List of members of the Flemish Parliament, 2014–2019

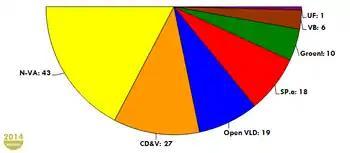
The seat division of the Parliament after the elections of 2014

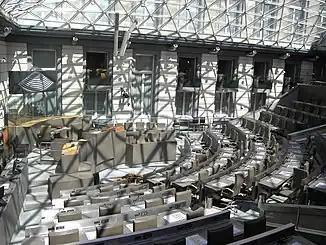
The Parliament building in Brussels

The Flemish Parliaments 12th legislature started in June 2014 (after the Belgian regional elections of 2014) and lasted until 2019. It was the fifth legislature since the members of the Flemish Parliament were first elected.